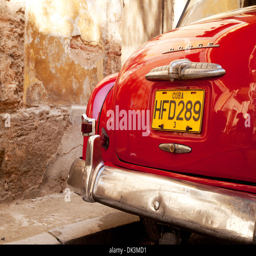
close up of the rear of a red old car